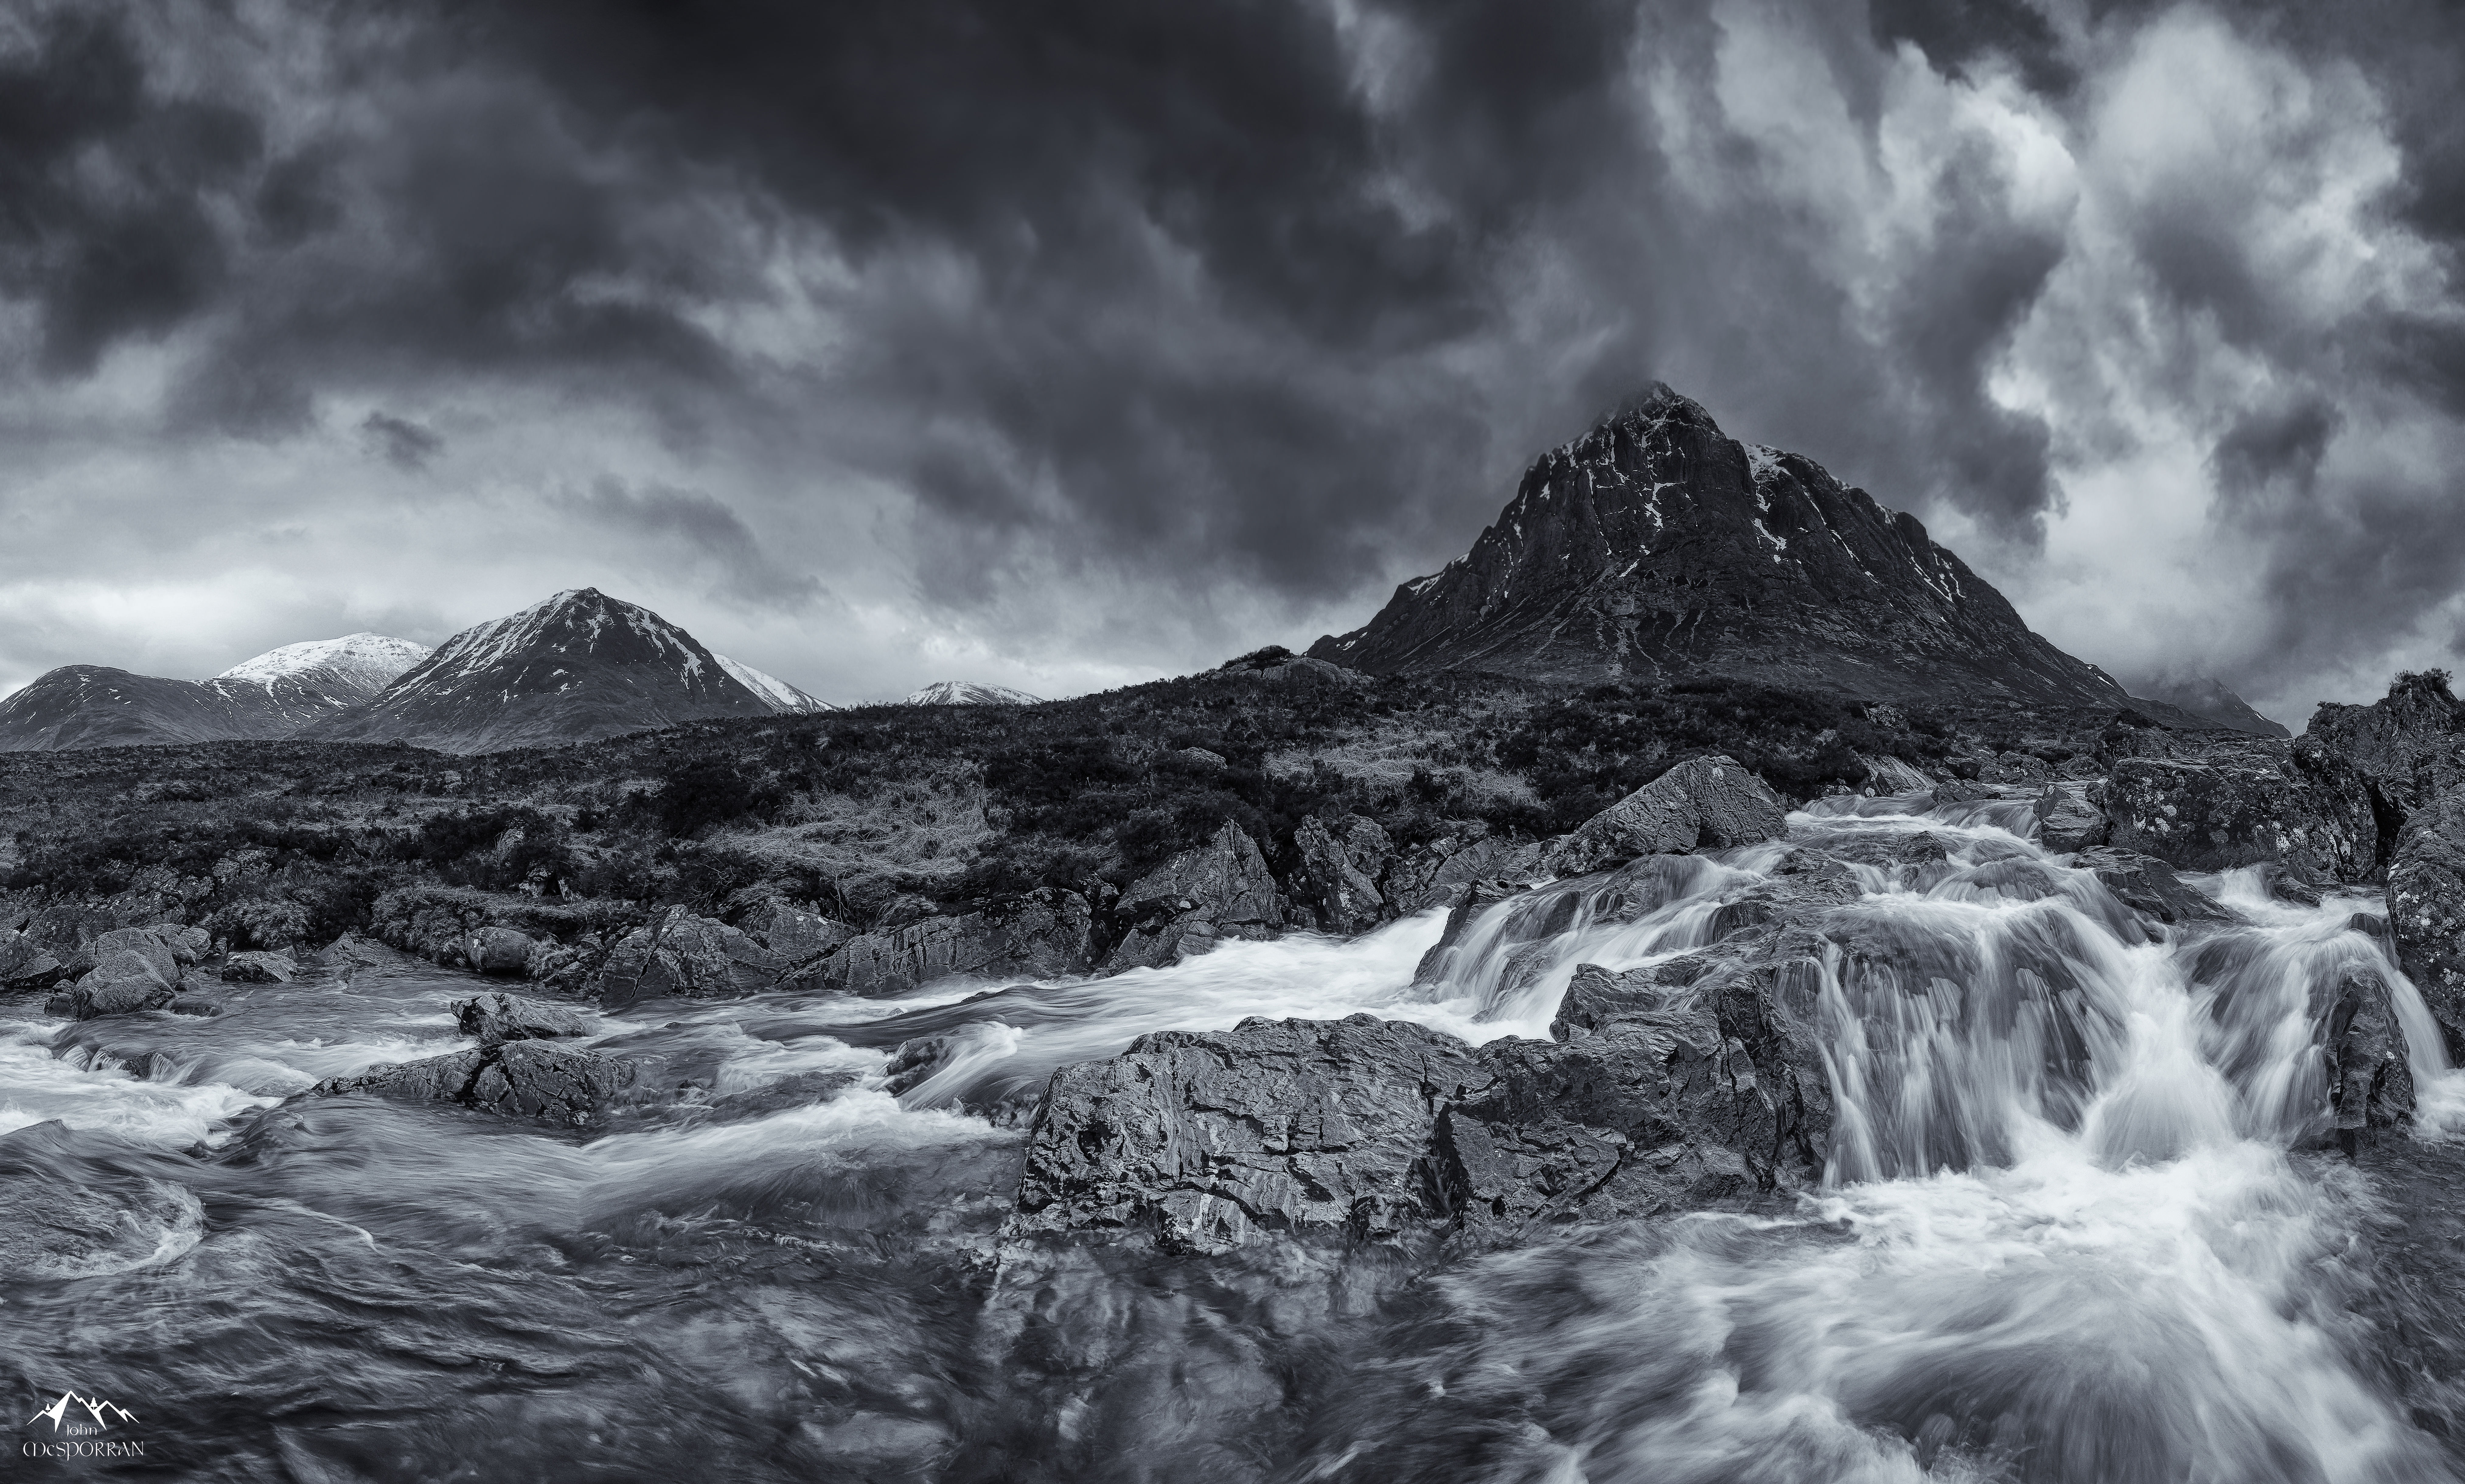
landscape, sea, nature, rock, wilderness, mountain, snow, winter, cloud, black and white, wave, mountain range, panorama, weather, monochrome, blackwhite, cool image, scotland, i, water feature, glencoe, highlands, buachailleetivemor, westhighlands, rivercoupall, landform, monochrome photography, atmospheric phenomenon, mountainous landforms, geological phenomenon